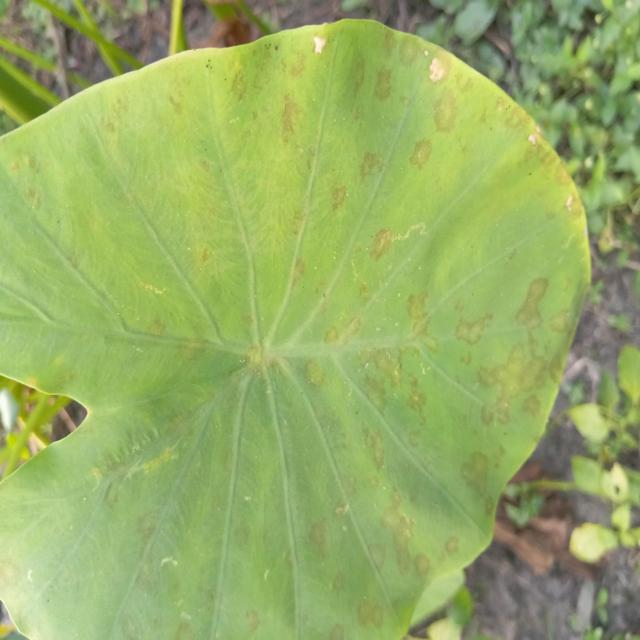
Label: Early_Blight